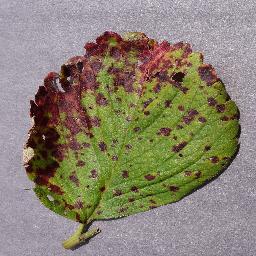
Label: Strawberry___Leaf_scorch